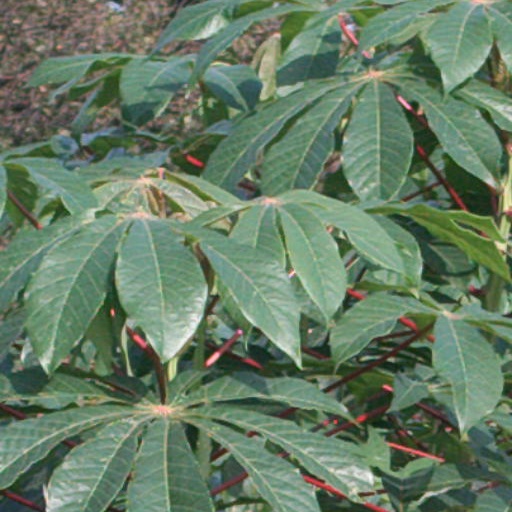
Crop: cassava